Outdoor heating

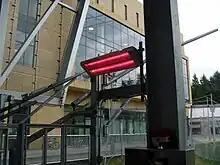
Outdoor heating at the lower station of the Portland Aerial Tram

Outdoor heating is space heating that allows people to stay in substantially unenclosed spaces that would otherwise be too cold for comfort. To this end, various outdoor heating appliances are available, including gas patio heaters, quartz or ceramic electric lamps, and wood burning chimenea and fire pits.